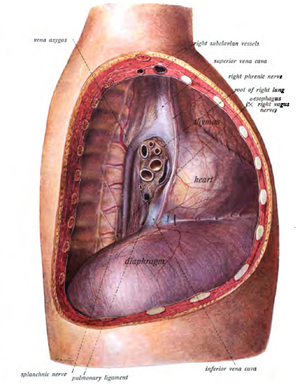
La veine azygos, anciennement grande veine azygos, est une veine du thorax qui est formée à partir de deux veines issues de l'abdomen, longe la colonne vertébrale et se jette dans la veine cave supérieure. Elle draine principalement la paroi postérieure du thorax. Elle constitue une anastomose entre les systèmes caves inférieur et supérieure.
Les nerfs phréniques naissent dans la région cervicale, entre les troisième et cinquième segments médullaires cervicaux. Ils descendent dans le thorax et assurent l'innervation de la plèvre médiastinale et du péricarde. Ils finissent sur le diaphragme, assurant son innervation motrice, permettant sa contraction et son relâchement, mouvements essentiels à la ventilation.